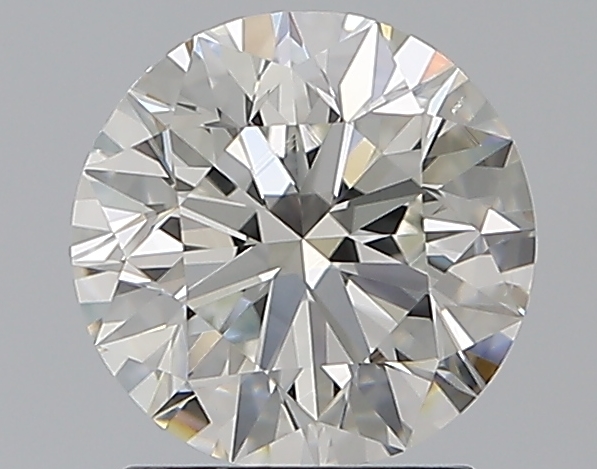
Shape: round
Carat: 1.51
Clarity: VS2
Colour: H
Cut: EX
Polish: EX
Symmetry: EX
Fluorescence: N
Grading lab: GIA
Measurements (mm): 7.24 x 7.29 x 4.59